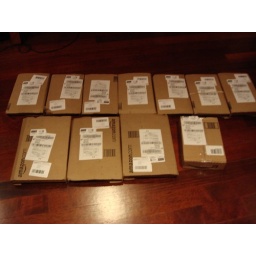
amazon sends books book by book